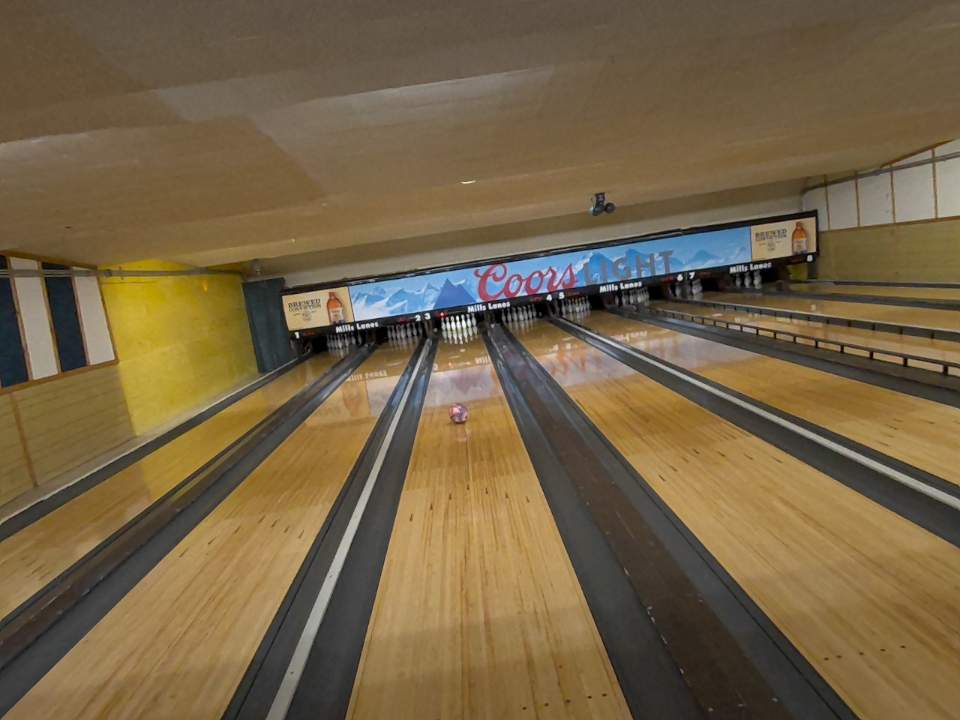
Object: bowling_ball